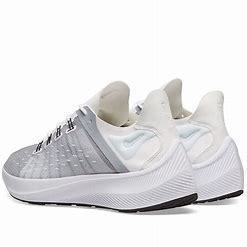
Brand: Nike
Model: Exp X14